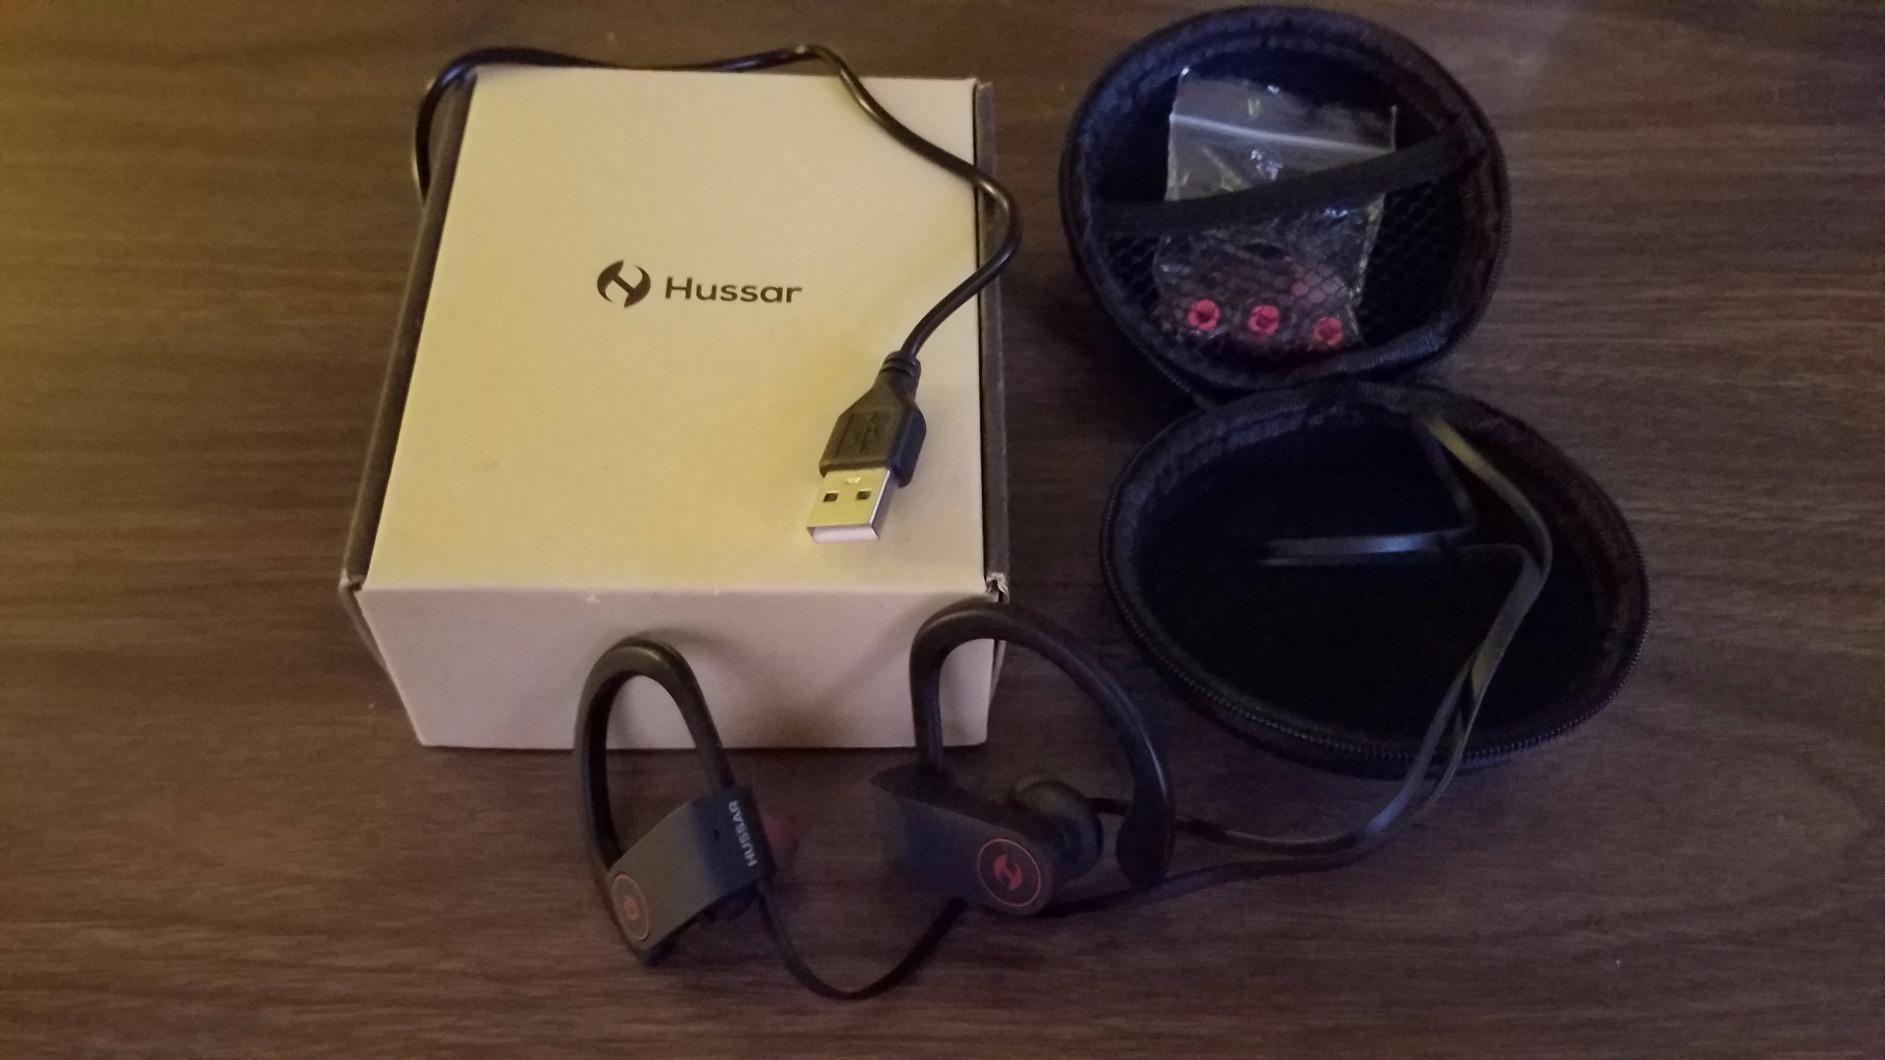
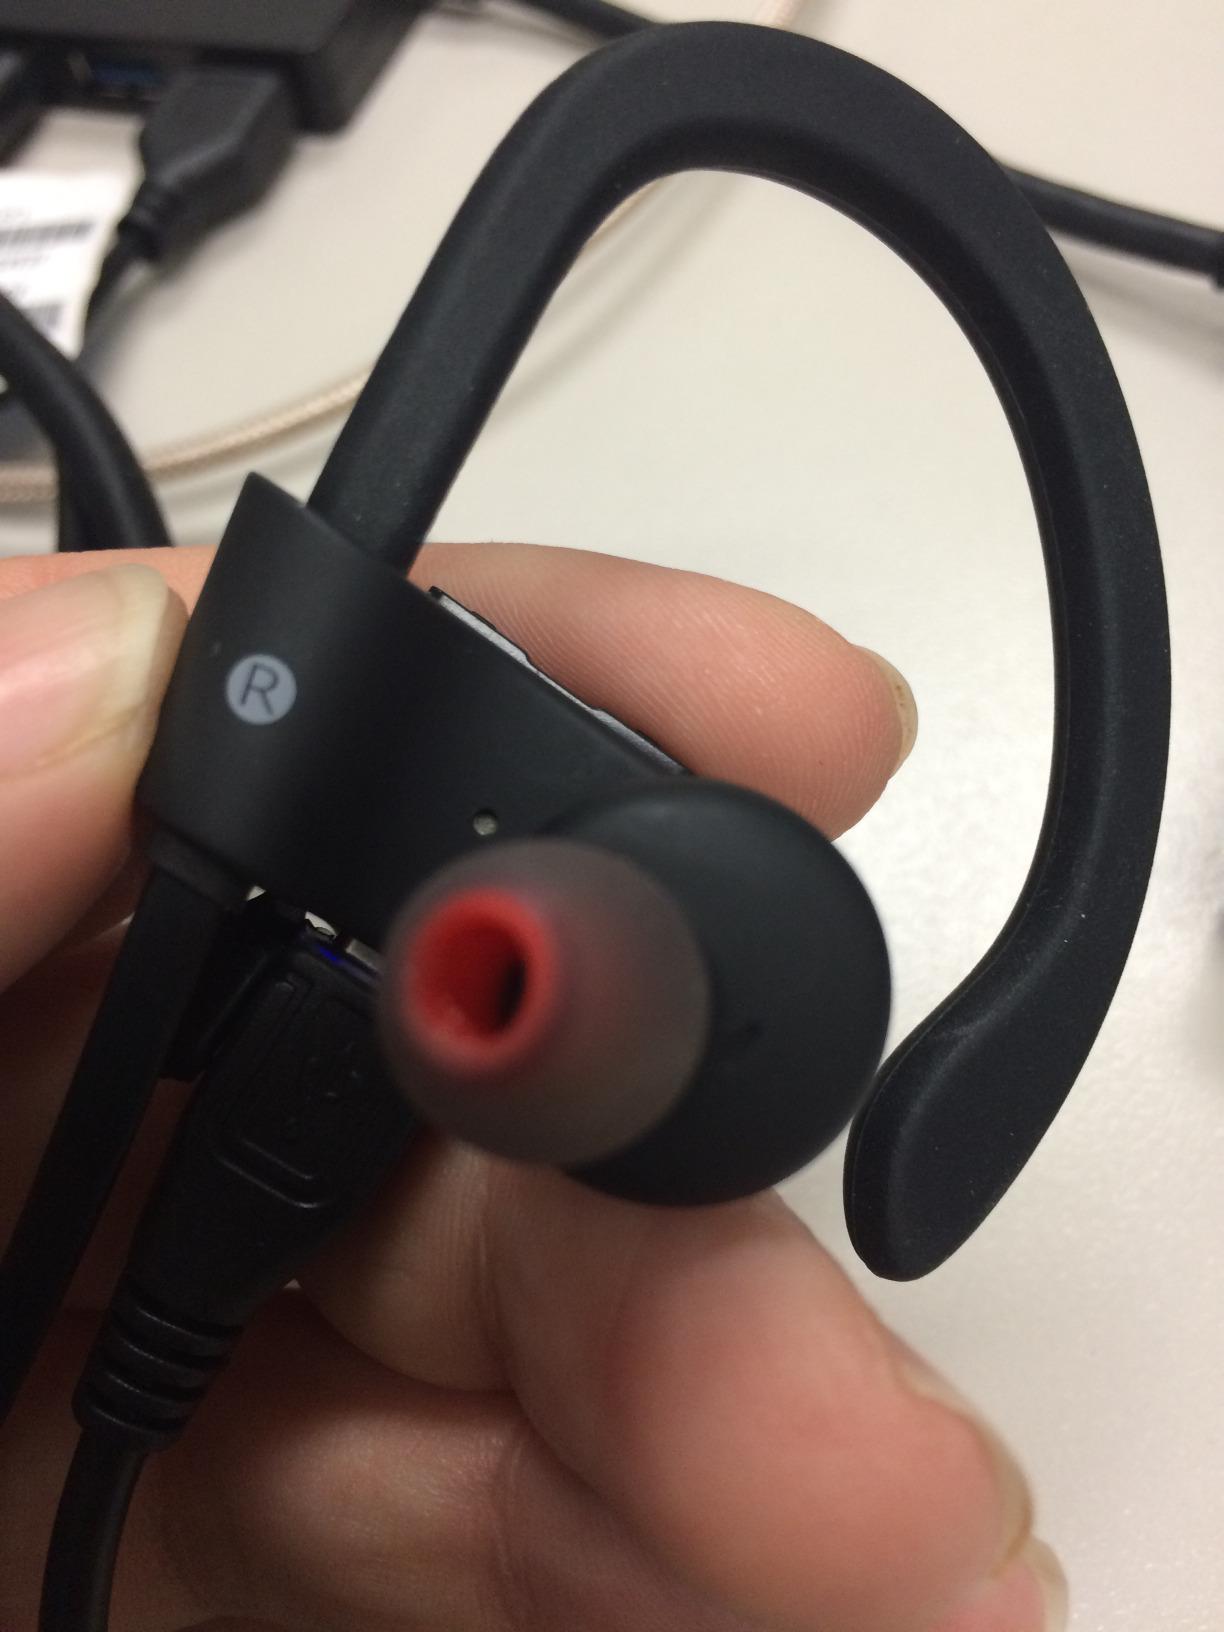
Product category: headphones
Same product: yes